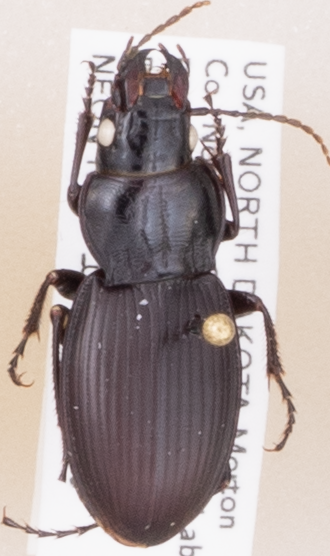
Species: Cyclotrachelus torvus
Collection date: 2019-07-09
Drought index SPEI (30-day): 0.17
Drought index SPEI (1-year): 1.28
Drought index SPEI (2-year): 1.13